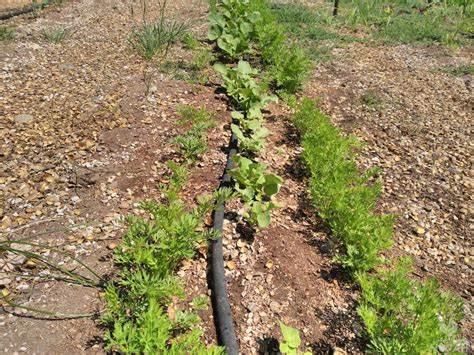
Sehemu ya ardhi, ikiwa na mimea iliyooteshwa kuna mpira mweusi wa kupitisha maji, uliowekwa kwa ajili ya kumwagilia. Aina hii ya kilimo, uhitaji kuwepo na chanzo kizuri cha maji yasiyo kauka.